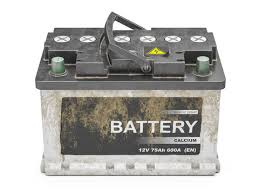
Waste category: battery